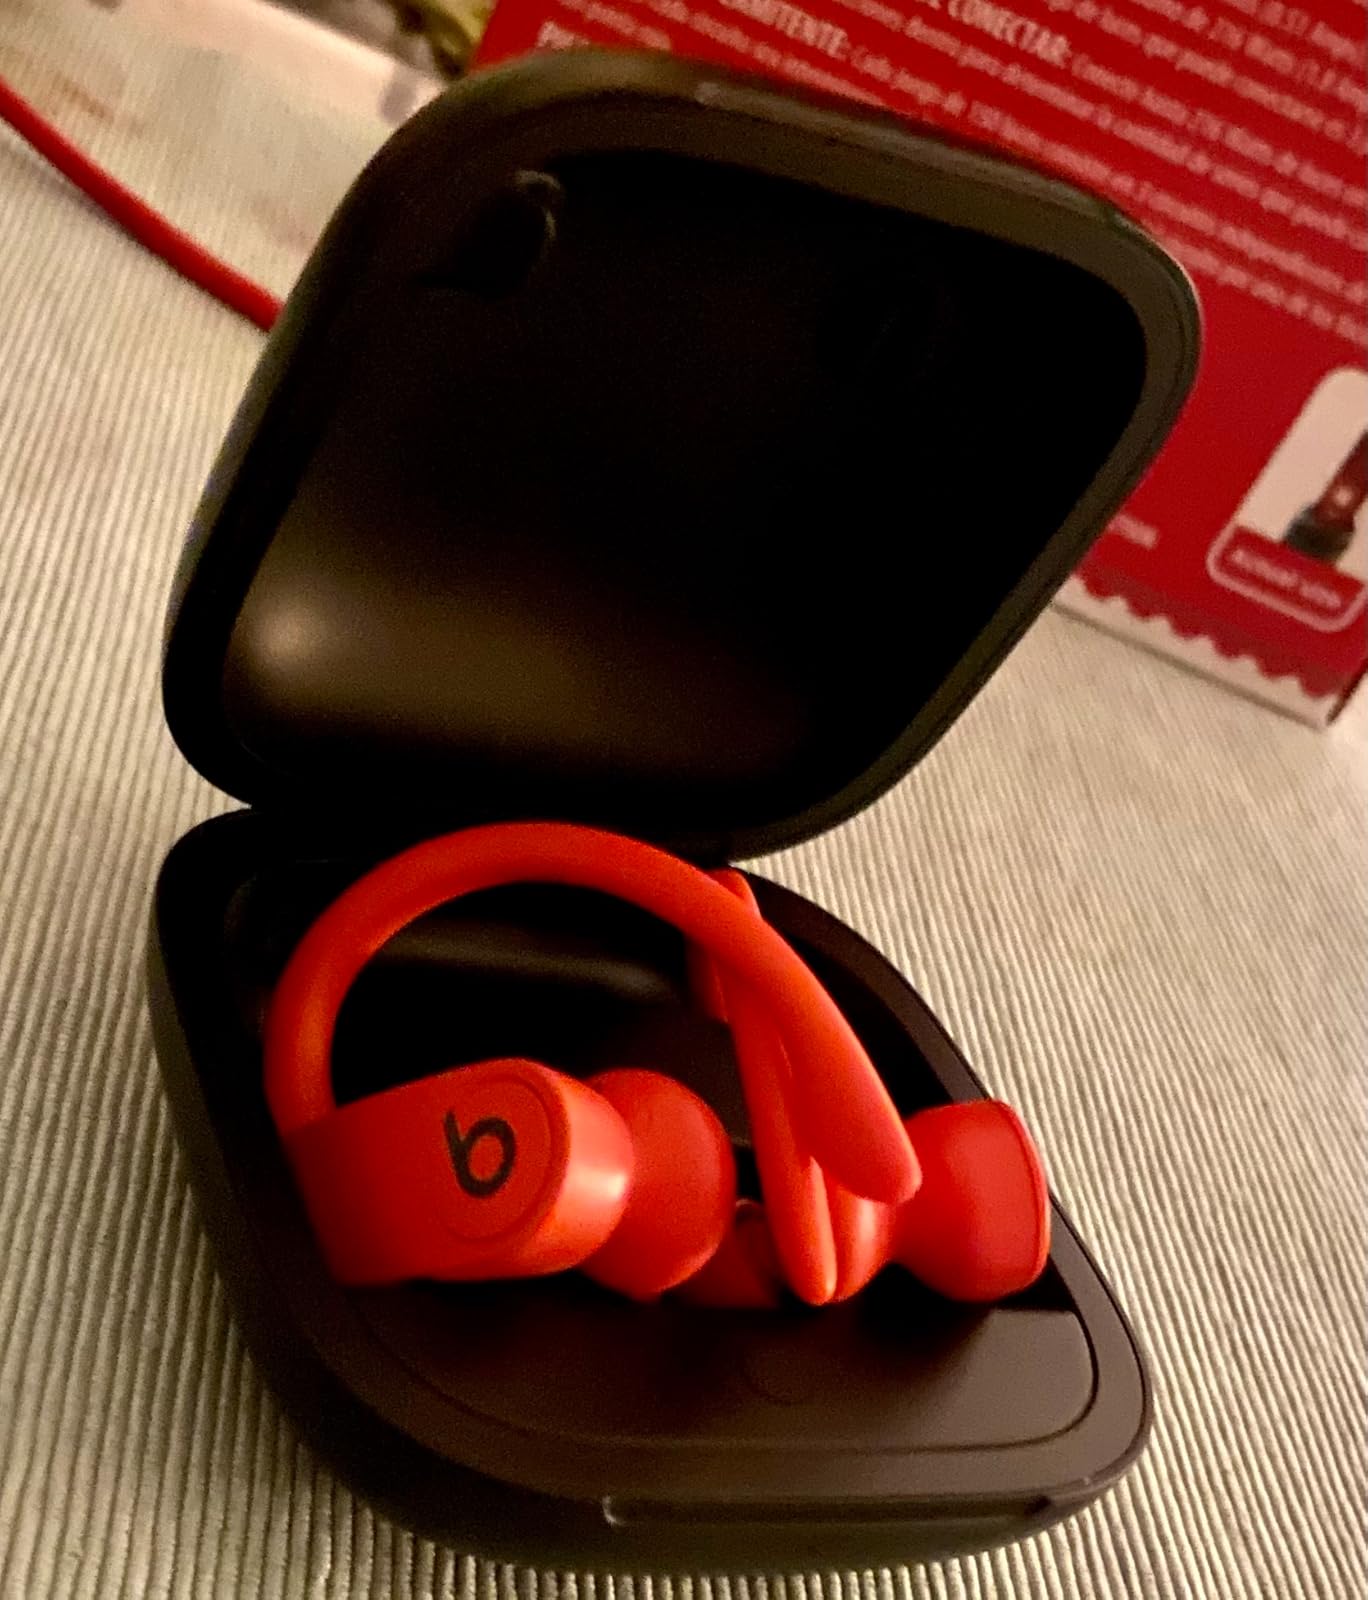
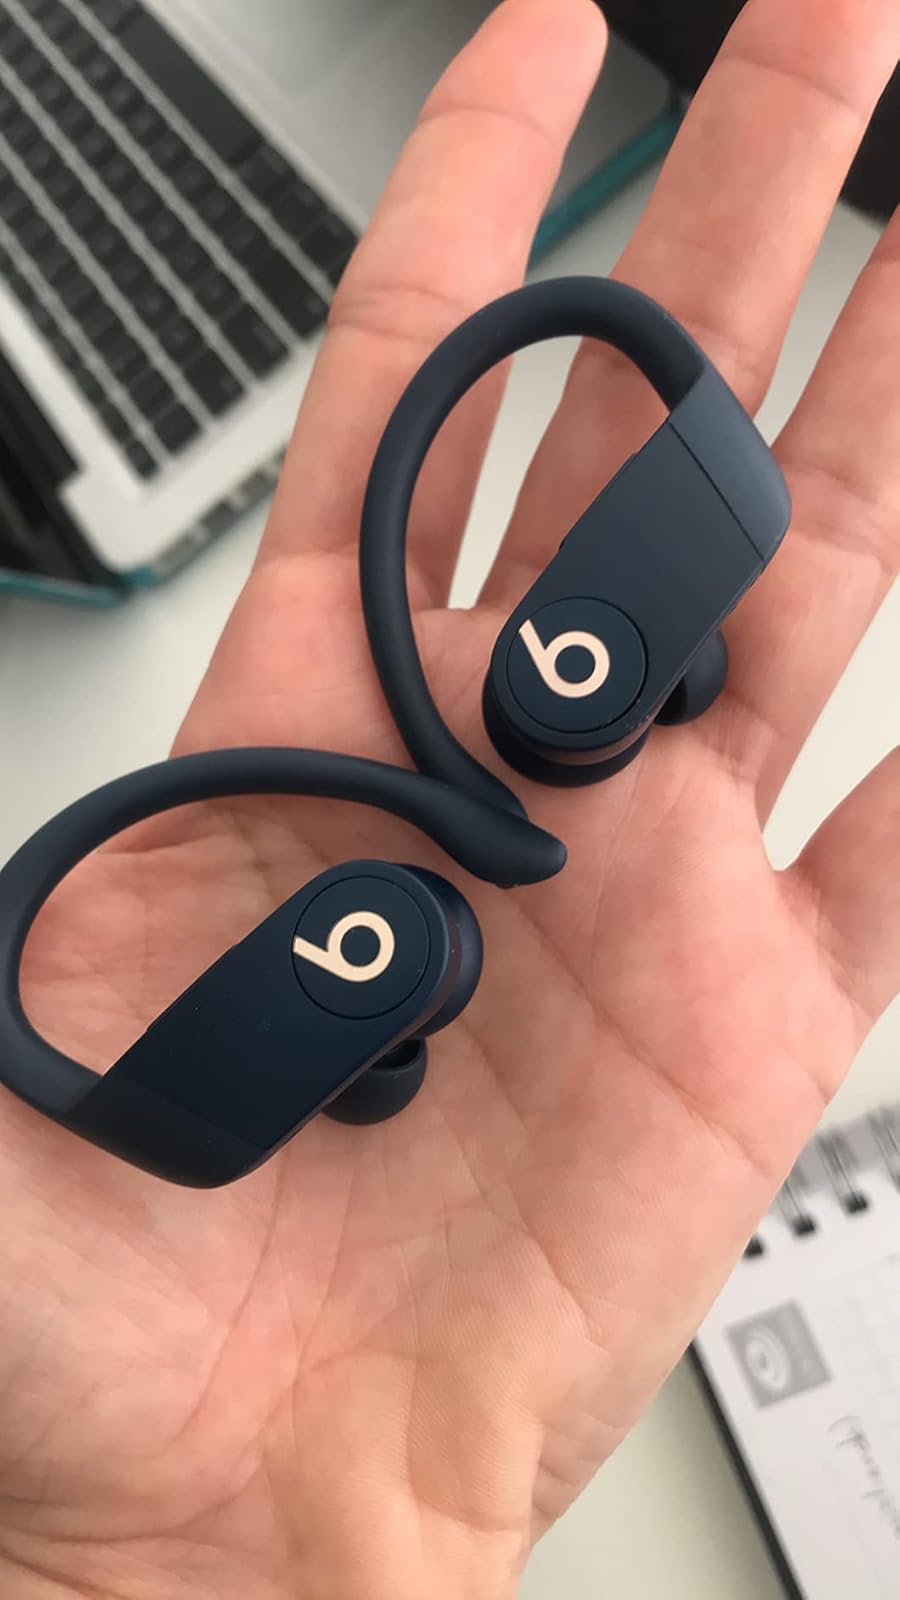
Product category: earbuds
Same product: no